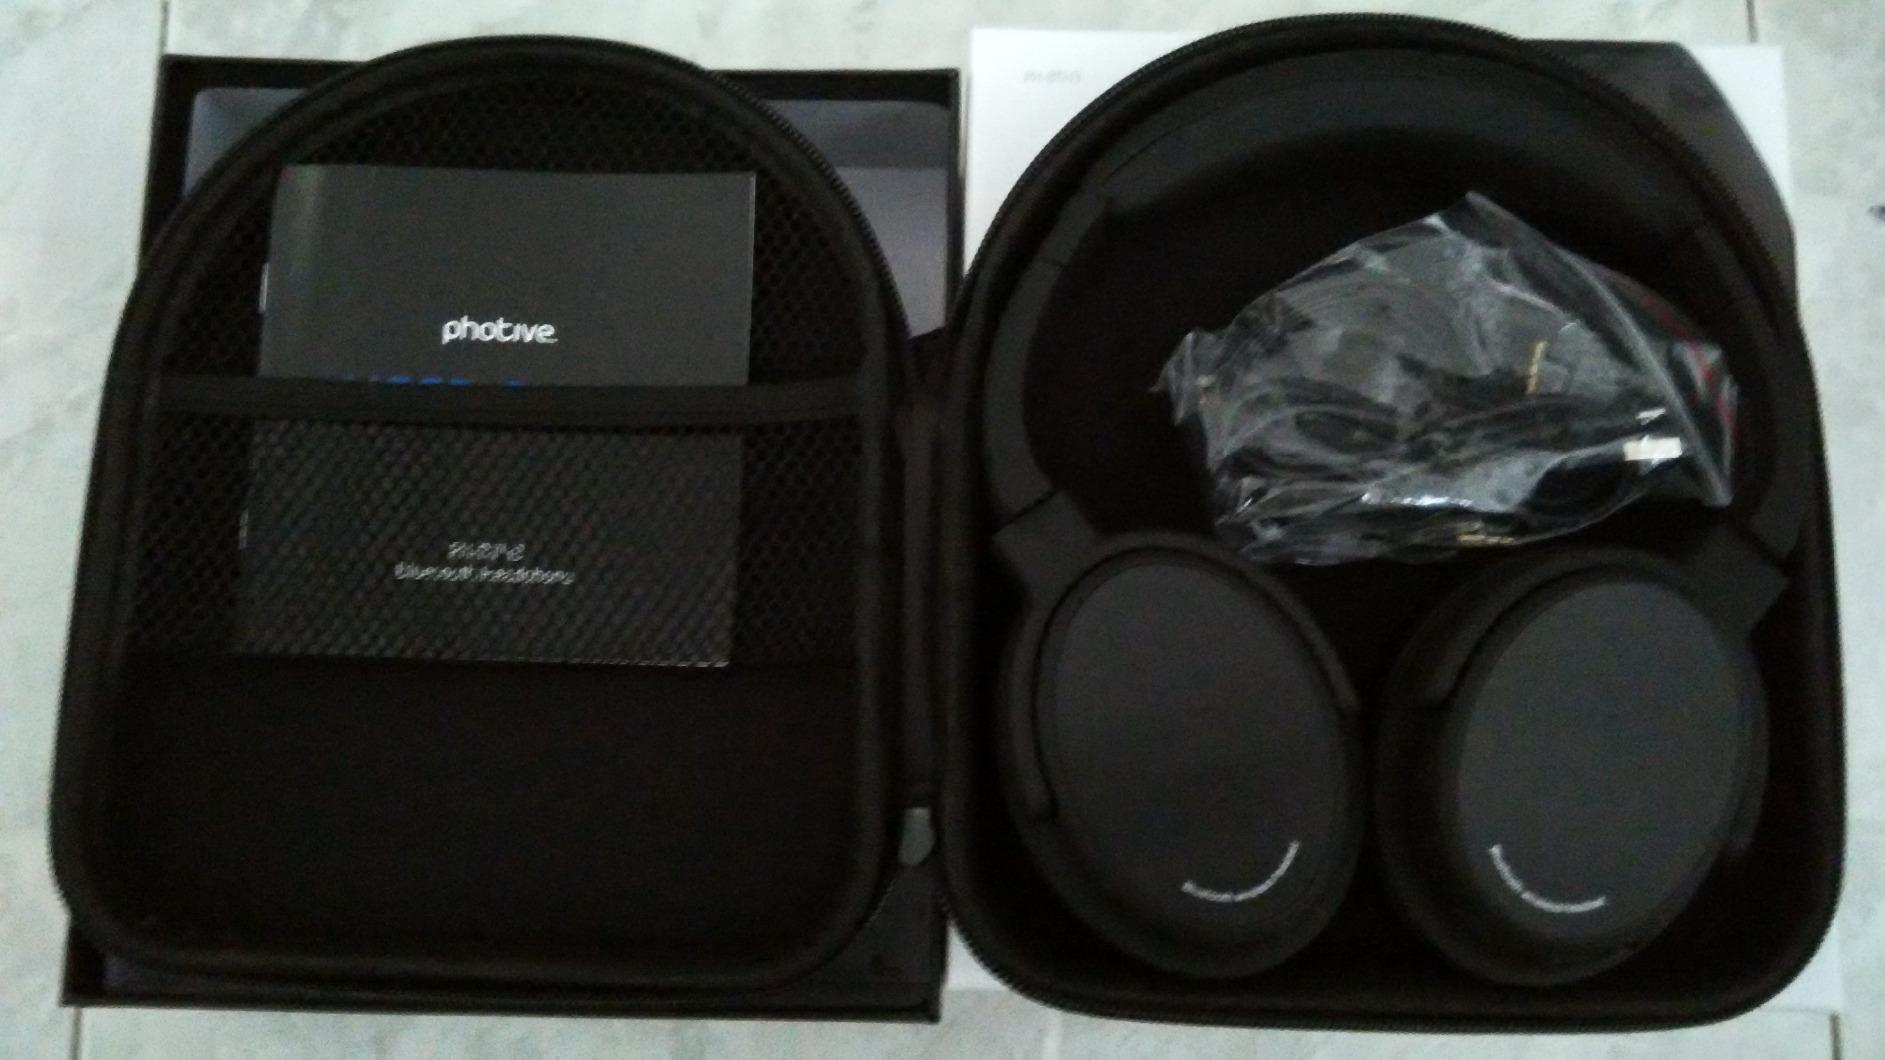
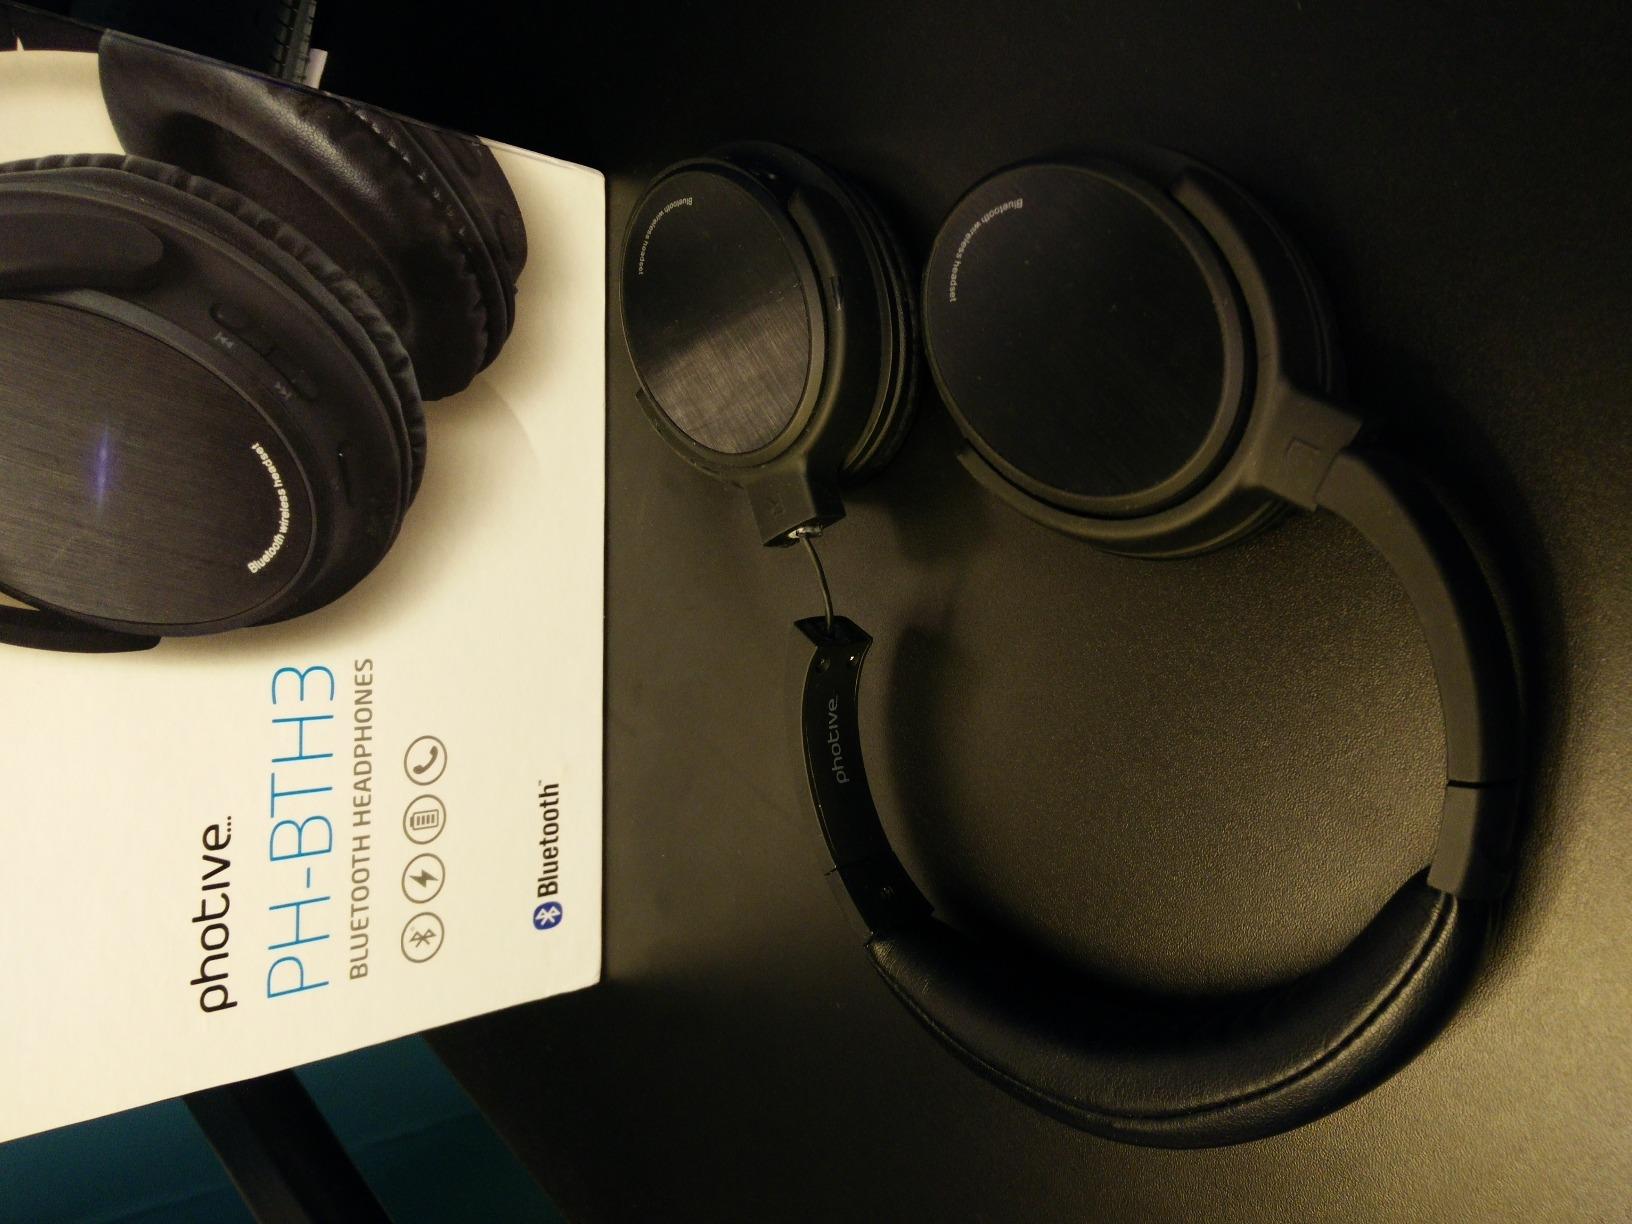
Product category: headphones
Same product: yes